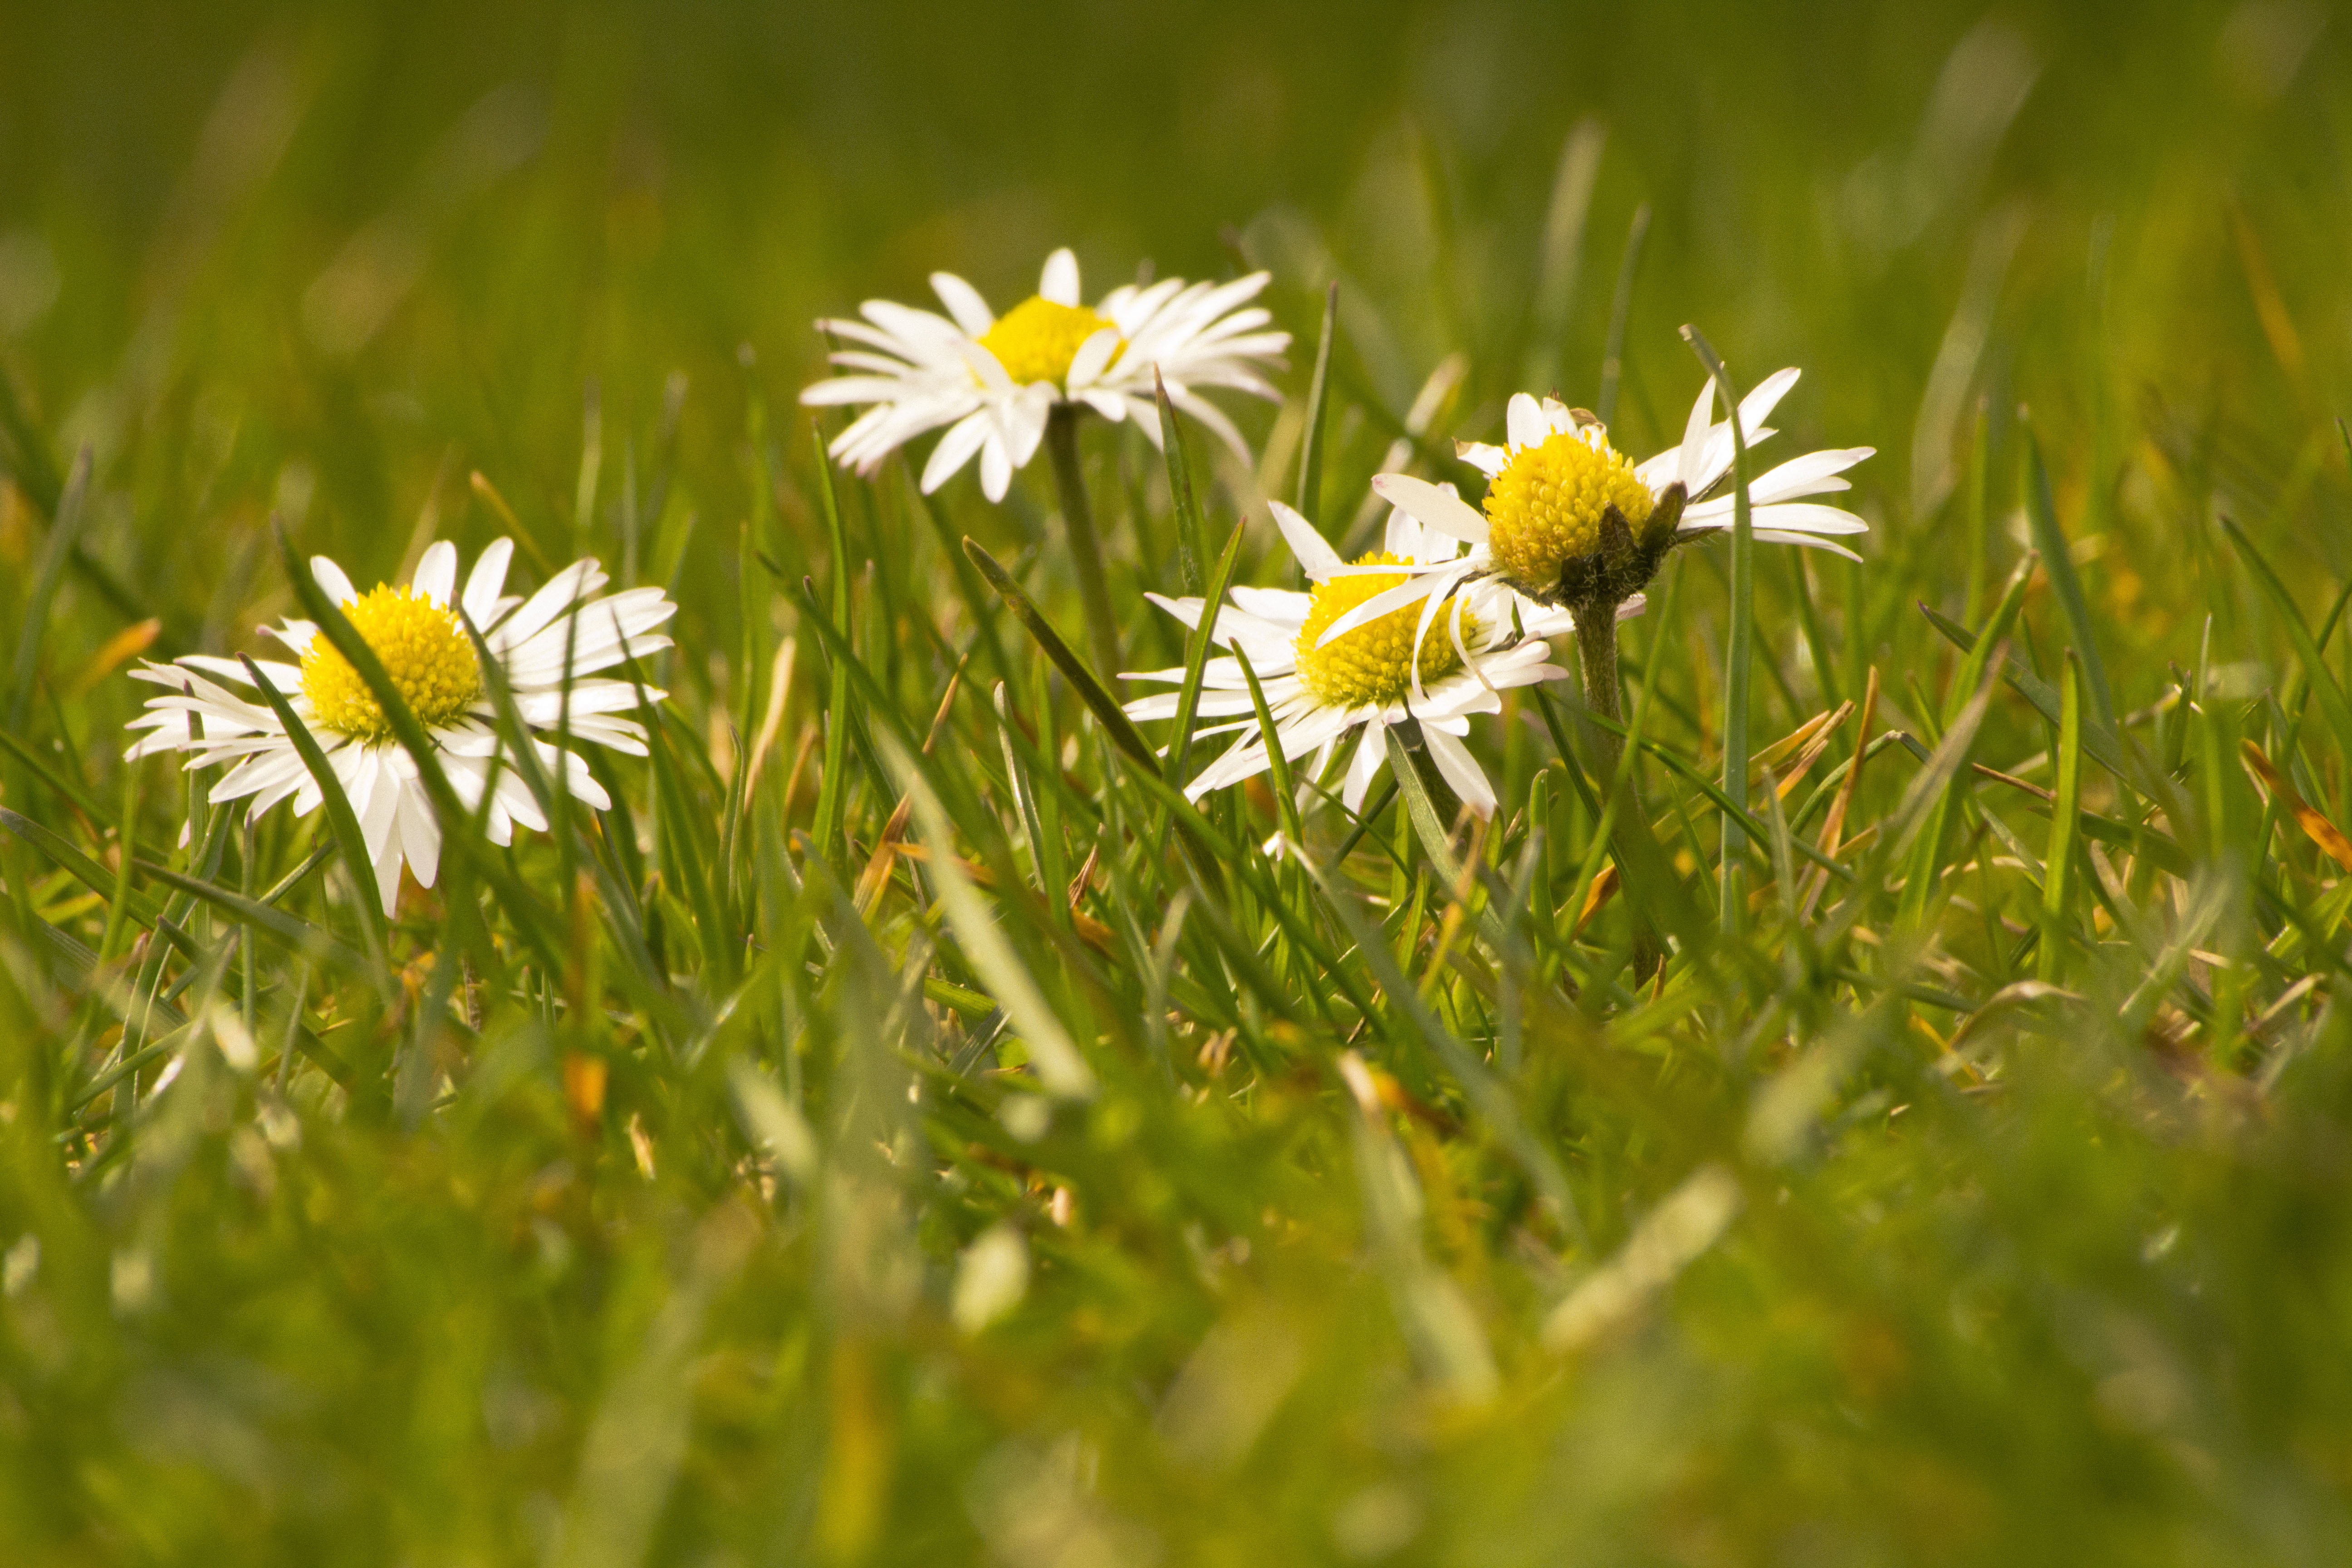
nature, grass, blossom, plant, white, field, lawn, meadow, dandelion, prairie, sunlight, flower, daisy, spring, green, botany, yellow, flora, wildflower, flowers, close up, grassland, macro photography, flowering plant, daisy family, oxeye daisy, grass family, land plant, chamaemelum nobile, first born